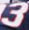
Number: 3